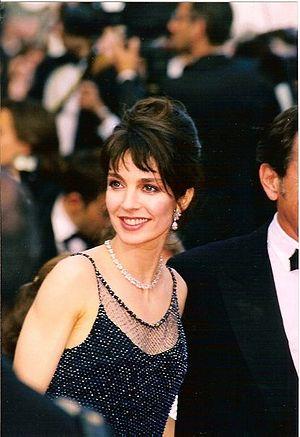
Anne Parillaud au festival de Cannes